Arthur Thomas (composer)

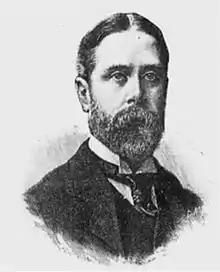
Arthur Goring Thomas, 1892 portrait

Arthur Goring Thomas (20 November 185020 March 1892) was an English composer.